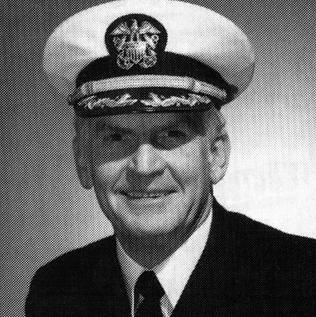
Age: 52